Color Sergeant of the Marine Corps

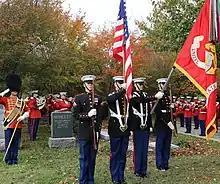
Kenneth Newton, 37th Color Sergeant of the Marine Corps, is pictured holding the national ensign of the United States during annual memorial observances at the tomb of John Philip Sousa in 2017

The Color Sergeant of the Marine Corps is appointed by the commanding officer of Marine Barracks Washington and applicants from throughout the Marine Corps are considered. He must be a sergeant between 6-foot 2-inches and 6-foot 6-inches in height, meet Marine Corps weight standards, and be eligible for clearance to the Top Secret Sensitive Compartmented Information level. The appointment to Color Sergeant of the Marine Corps is for a two-year, non-renewable term.